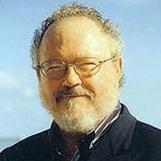
Age: 58